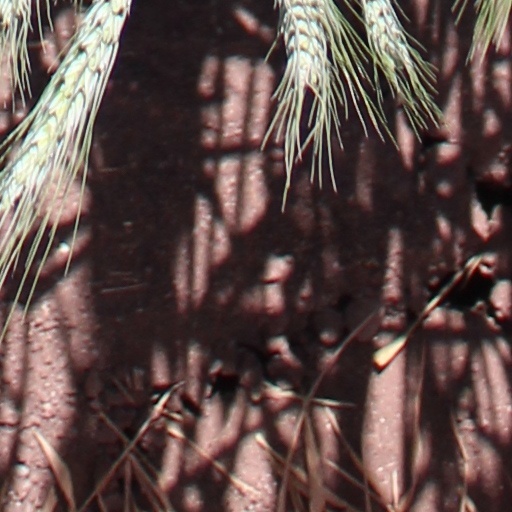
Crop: wheat